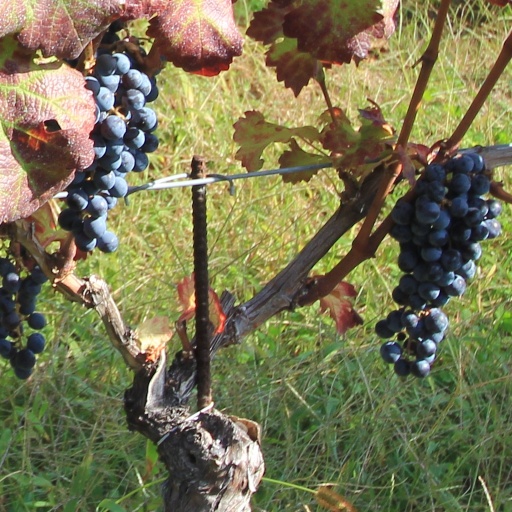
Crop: grape